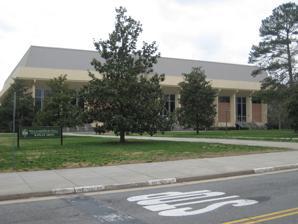
Building: Kaplan Arena
Country: United States of America
Year built: 1971
Building in Virginia, United States Kaplan Arena Full name Kaplan Arena at William and Mary Hall Former names William & Mary Hall (1971-2005) Location 751 Ukrop Way, Williamsburg, VA 23186 Coordinates 37°16′24″N 76°43′11″W / 37.273472°N 76.719625°W / 37.273472; -76.719625 Owner College of William & Mary Capacity 11,300 Construction Opened December 5, 1971 ( 1971-12-05 ) Construction cost $5.3 million ($41.6 million in 2023 dollars ) General contractor Southeastern Construction Company Tenants William & Mary Tribe ( NCAA ) (1971–present) Kaplan Arena is a building used for athletic events for the William & Mary Tribe sports teams at the College of William & Mary in Williamsburg, Virginia . The building contains an 8,600-seat arena, which can seat 11,300 with extra bleachers. The arena's floor measures almost 24,000 square feet (2,200 m 2 ). The building was formerly known as William & Mary Hall . From 2005 to 2016, only the arena proper was called Kaplan Arena, before the entire building was renamed to honor alumni Jane Thompson Kaplan and Jim Kaplan. The building's lower level houses the coaching and staff offices for the school's athletic department. It also hosts a seminar room, medical suite, and a gymnastics workout area. Completed in 17 months by the Southeastern Construction Company of Charlotte, North Carolina , the building cost $5.3 million but was financed by state revenue bonds . History Part of a series on the Campus of the College of William & Mary Historic Campus (College Yard) Wren Building Brafferton President's House Old Campus Alumni House Tucker Hall Blow Hall Ewell Hall Sunken Garden Crim Dell bridge Hearth: Memorial to the Enslaved New Campus Phi Beta Kappa Memorial Hall Earl Gregg Swem Library Muscarelle Museum of Art Alan B. Miller Hall Athletic facilities Zable Stadium Albert–Daly Field Jimmye Laycock Football Center Millie West Tennis Facility McCormack-Nagelsen Tennis Center Plumeri Park Kaplan Arena Other Lake Matoaka Henry C. Wolf Law Library Related Charles M. Robinson Charles Gillette W. A. R. Goodwin Bodleian Plate Williamsburg Bray School Virginia Institute of Marine Science Richard Bland College v t e Its name was granted in 2005 as part of a publicized funding effort by then-college president Gene Nichol , initially applying only to the arena proper. Between the 1920s and 1970s, the William & Mary Indians played basketball in Blow Gym , which now houses the registrar, bursar, and other university offices. It hosted the last ECAC South men's basketball tournament in 1985 (the conference added more championships in the 1985–86 school year and was renamed the CAA ). Retired jersey banners depicting some of W&M's own basketball greats hang from the rafters of Kaplan Arena. The arena opened in 1971 and is home to the Tribe basketball , gymnastics and volleyball teams. The Harlem Globetrotters and roller derby , as well as other sports and entertainment acts, have also utilized Kaplan Arena as a venue over the years. "[People] in the Williamsburg area have seen auto shows , dog shows , Prince Charles , Glenn Close , a Billy Graham crusade, Bette Midler , Billy Joel , the 1976 televised presidential debates between candidates Jimmy Carter and Gerald Ford , the Shakespeare Players , a three-ring circus , and even a Howdy Doody show." It also hosted the 9th G7 summit in 1983 for some of the world's political leaders, including Ronald Reagan , Margaret Thatcher , and François Mitterrand . The Dalai Lama visited William & Mary on October 11, 2012, and spoke to a crowd of over 8,000 people at Kaplan Arena. The first event held at the Kaplan Arena was a basketball game between the William & Mary Indians against the top 5 ranked University of North Carolina Tar Heels . The event took place before construction of the building was complete. The most noticeable thing lacking during that game were doors on the back of the arena. Photos of the game show the sold out crowd dressed in winter coats and hats. The Tar Heels opted to spend halftime on their team bus as opposed to the unfinished locker room. North Carolina won the game 101-72. The first musical concert in Kaplan Arena, performed in 1971, was by Sly & the Family Stone . The record for the largest crowd to attend a concert was 13,514 for The Police on January 25, 1982. Other notable performers have included Bruce Springsteen , The Pretenders , My Chemical Romance , Muse , R.E.M. , Sting , The Roots , The Grateful Dead , Nirvana , The Chainsmokers , Williamsburg native Bruce Hornsby , 10,000 Maniacs , Beach Boys , Chicago , the Stone Temple Pilots , and Kendrick Lamar . See also List of NCAA Division I basketball arenas References